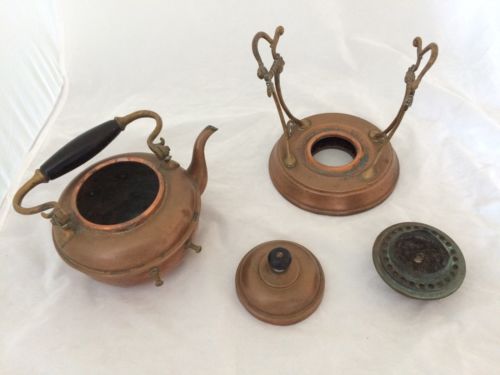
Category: kettle